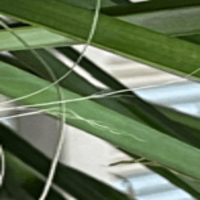
Label: Healthy sample